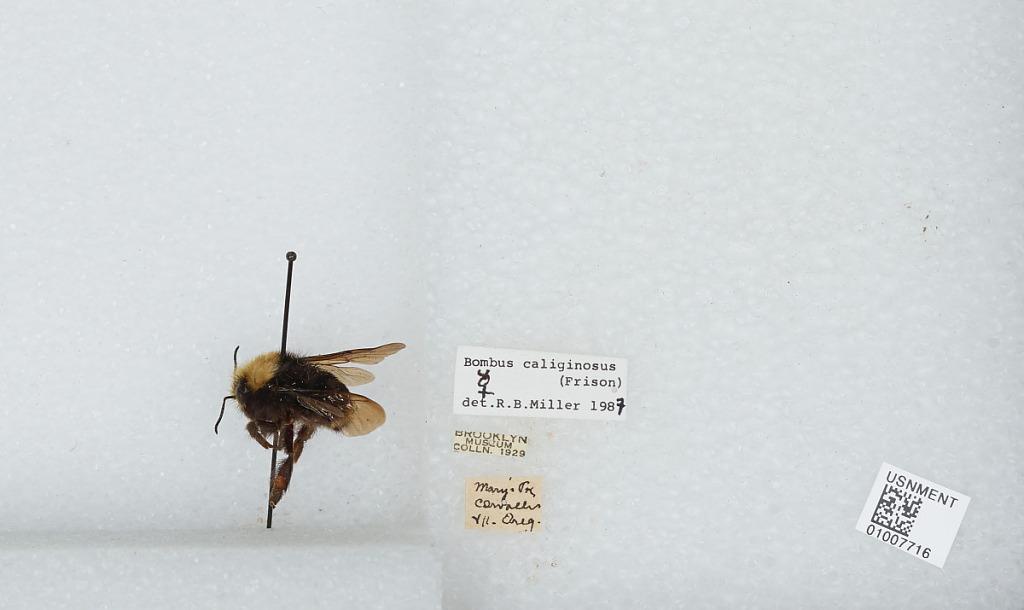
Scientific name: Bombus (Pyrobombus) caliginosa (Frison)
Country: United States
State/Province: Oregon
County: Benton
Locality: Marys Peak, Corvallis
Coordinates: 44.5044, -123.552
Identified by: Miller, R. B.